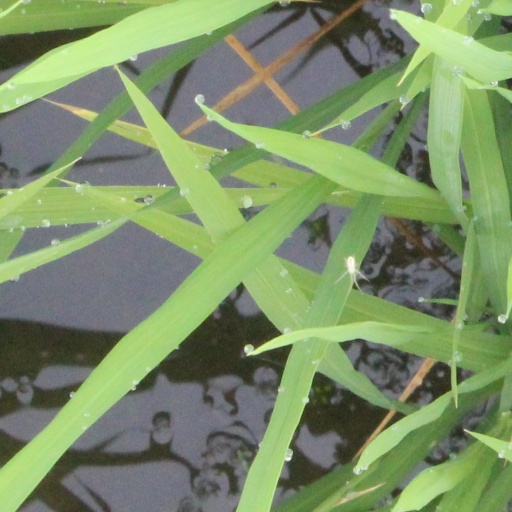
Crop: rice